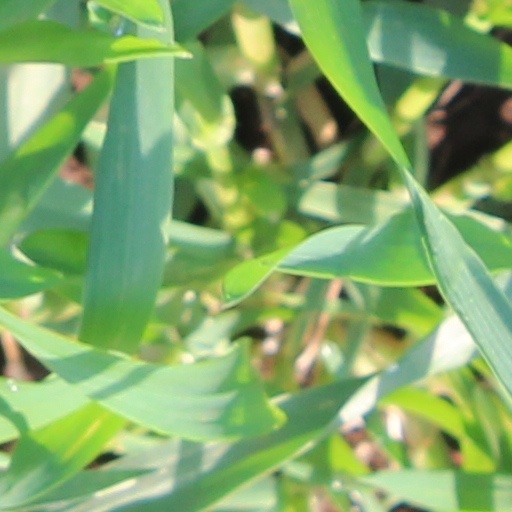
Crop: wheat